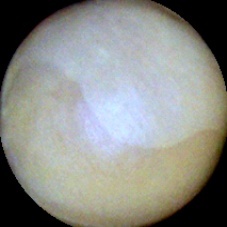
Label: Intact